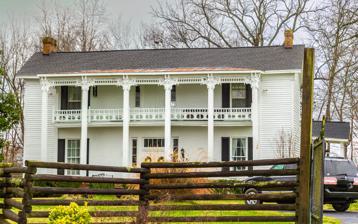
Building: Brame-Reed House
Country: United States of America
Year built: 1840
Historic house in Tennessee, United States United States historic place Brame--Reed House U.S. National Register of Historic Places Show map of Tennessee Show map of the United States Location 1550 TN-64 Nearest city Shelbyville, Tennessee Coordinates 35°27′21″N 86°32′39″W / 35.45583°N 86.54417°W / 35.45583; -86.54417 Area 1 acre (0.40 ha) Architectural style Italianate I-house NRHP reference No. 97001671 Added to NRHP January 23, 1998 The Brame-Reed House is a historic house in Shelbyville, Tennessee , United States. It was built circa 1840 for Melchisedec Brame, a farmer from Virginia who owned 9 slaves. Brame died in 1845, and in 1850 a portico designed in the Greek Revival architectural style was added by his heir, William B. M. Brame. Shortly after, the house was purchased by L. C. Reed. By the 1870s, it was purchased by John Cotner, and it remained in the Cotner-Wood family until the 1980s. It has been listed on the National Register of Historic Places since January 23, 1998. References